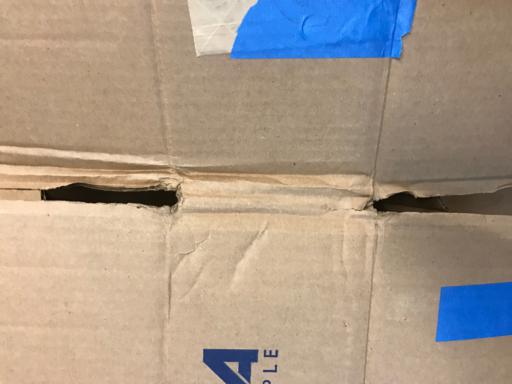
Waste category: cardboard